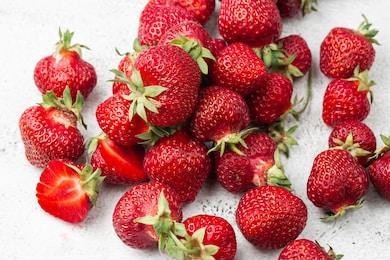
Label: Strawberry